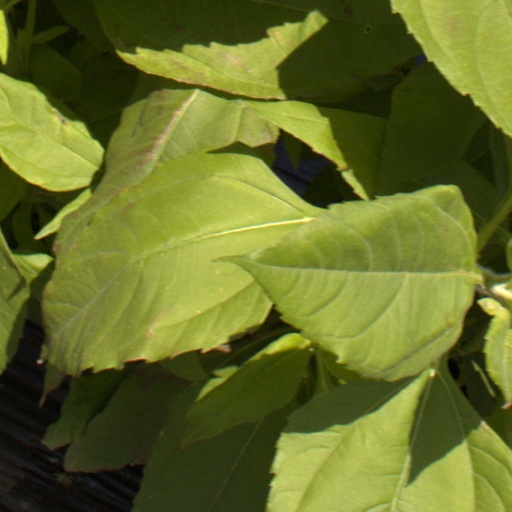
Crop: Jerusalem artichoke